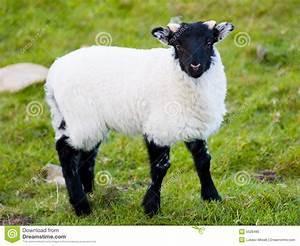
sheep